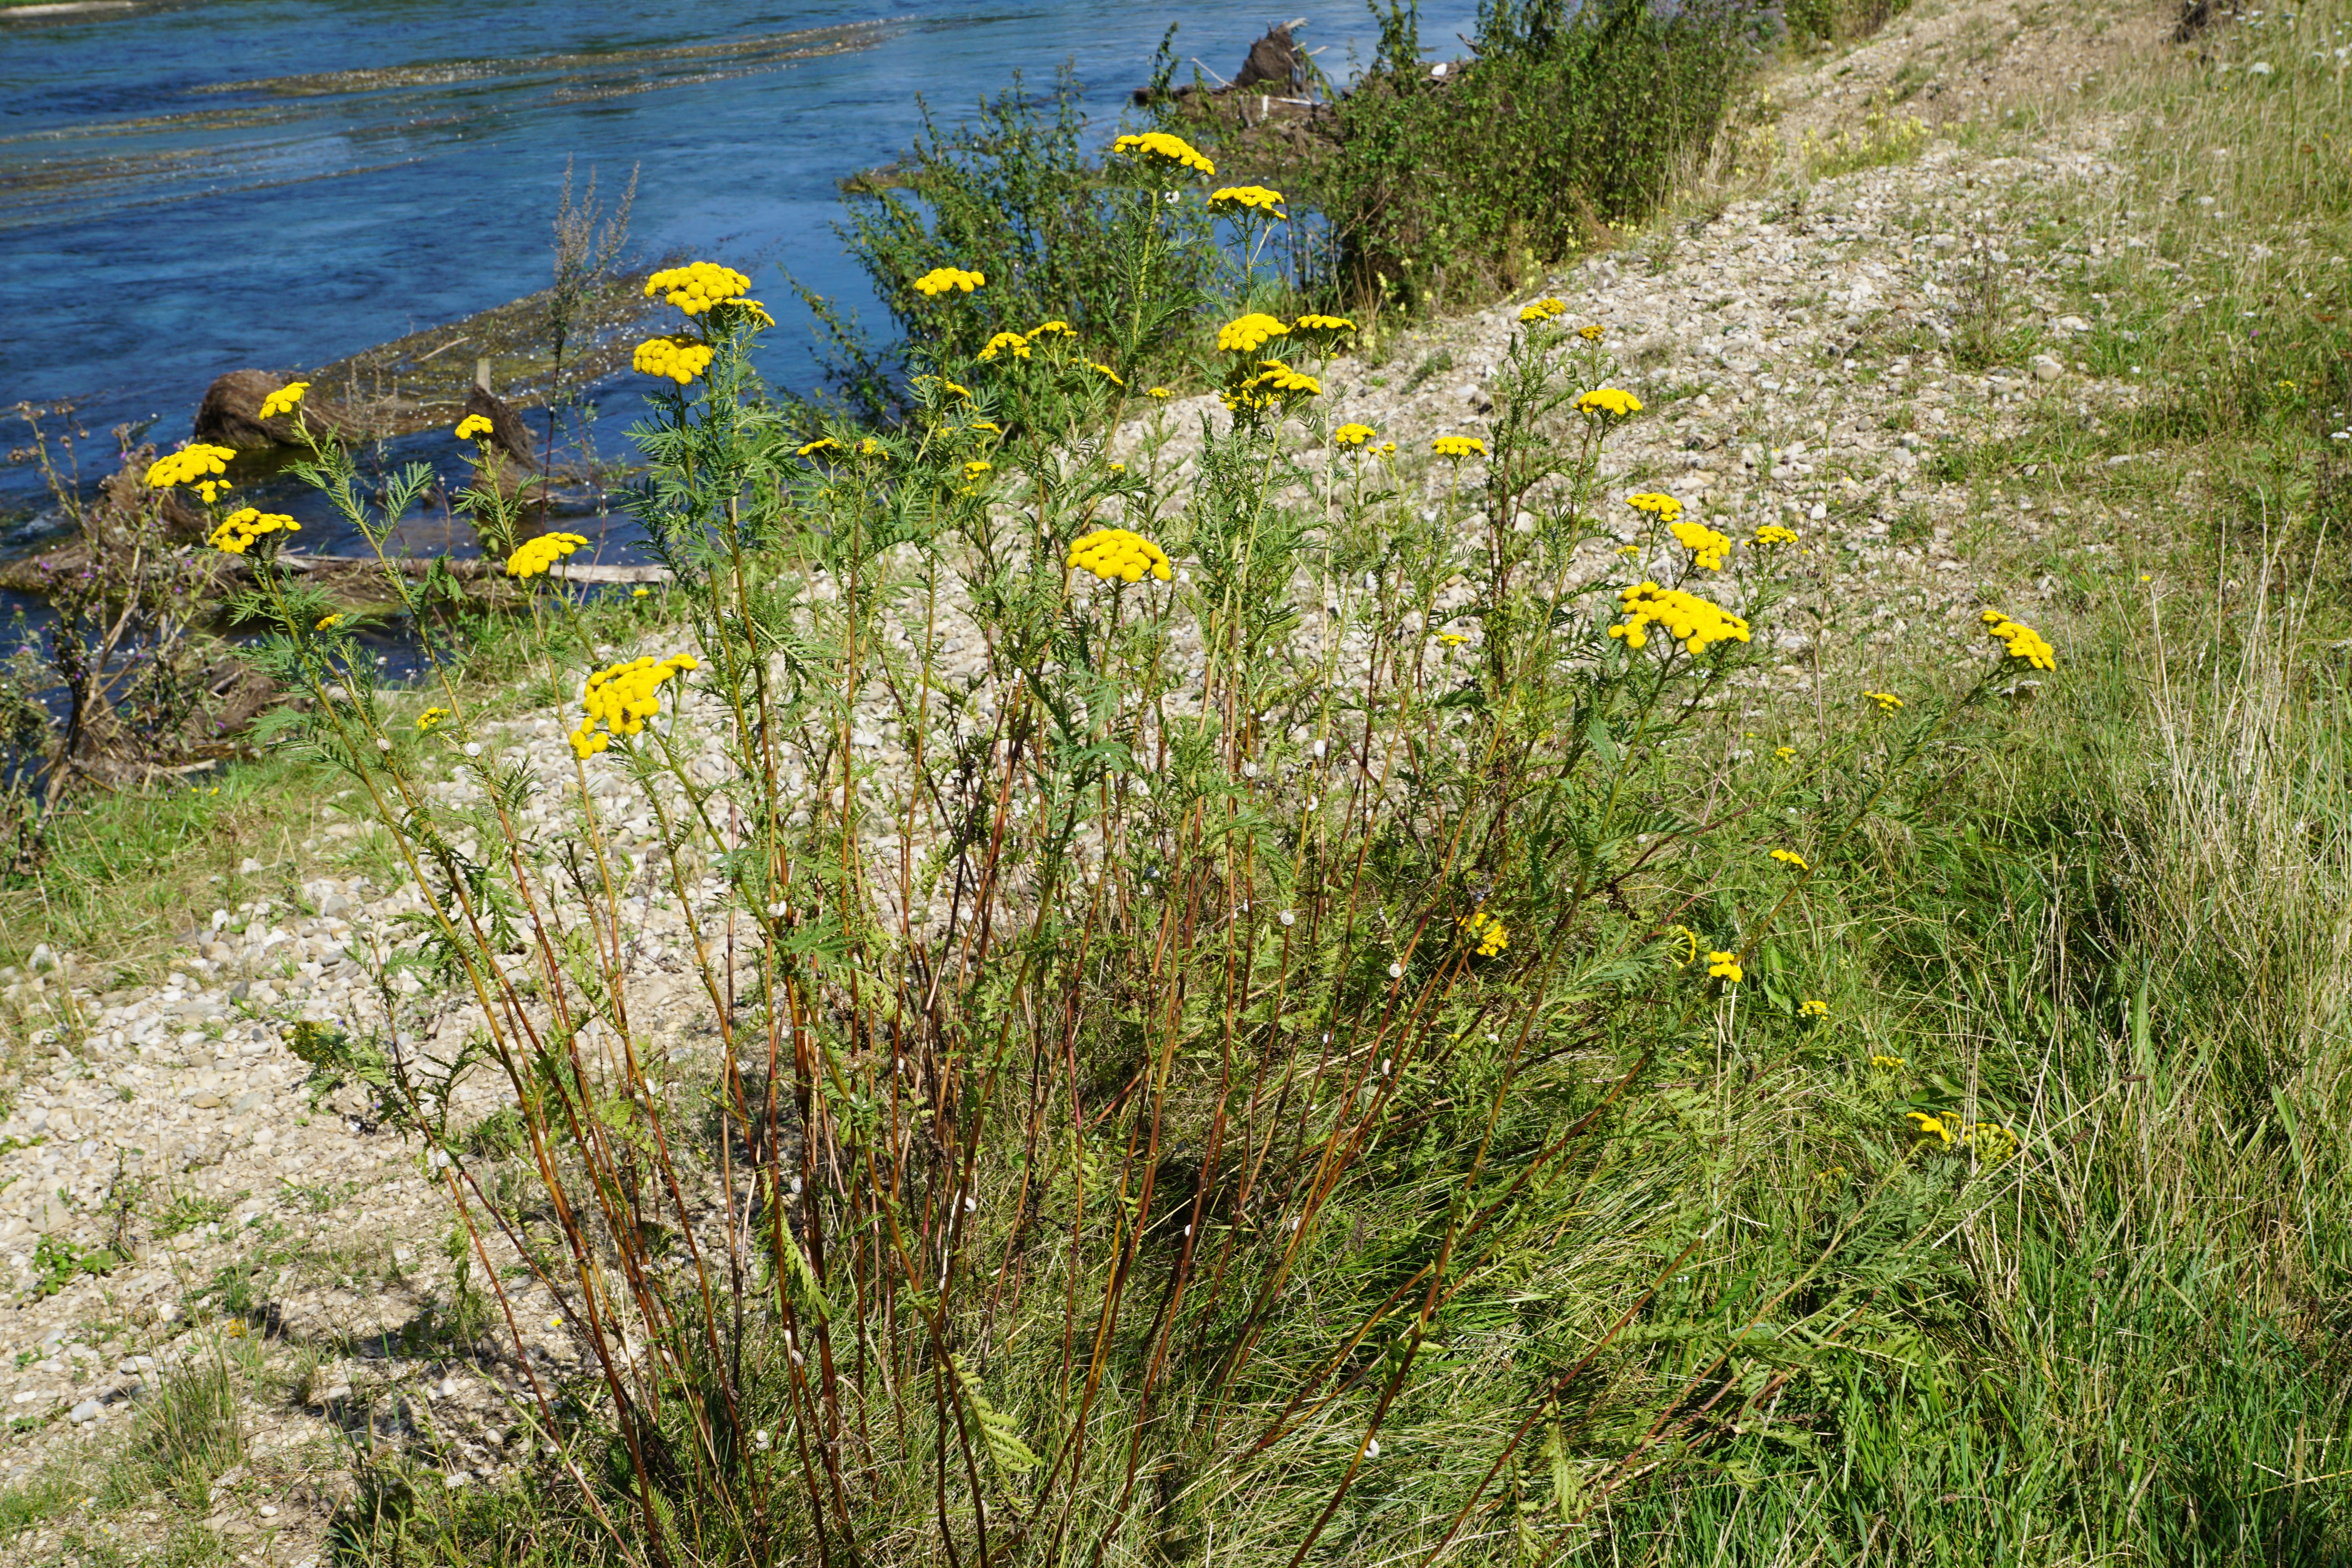
nature, grass, plant, field, meadow, prairie, flower, river, botany, healthy, flora, wildflower, danube, grassland, vegetation, woodland, habitat, ecosystem, medicinal plant, tansy, flowering plant, daisy family, natural environment, grass family, land plant